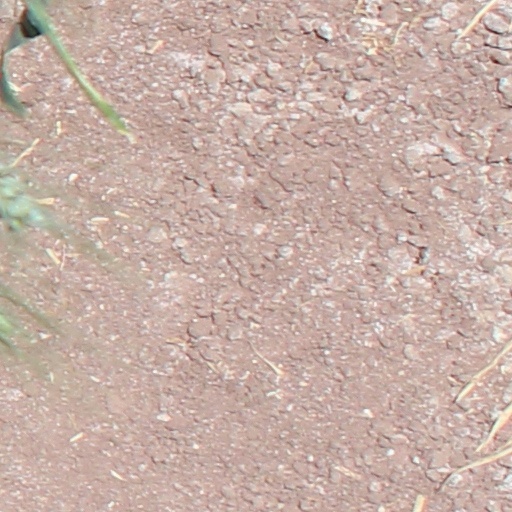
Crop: wheat